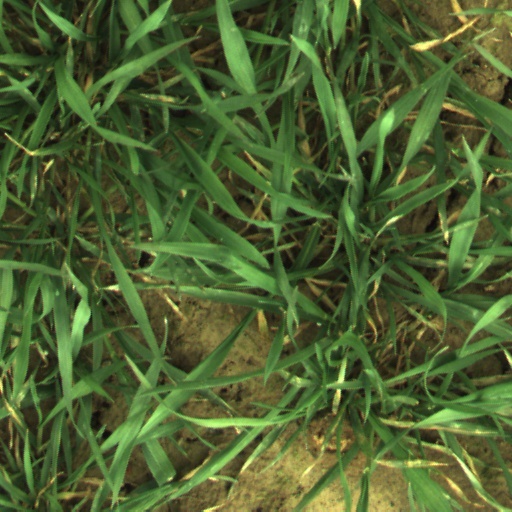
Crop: wheat